John David Duty

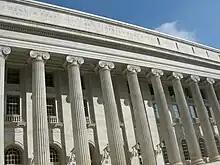
A panel of the United States Court of Appeals for the Tenth Circuit unanimously upheld the use of pentobarbital for lethal injections.

In 2010, a nationwide shortage of the lethal injection drug, sodium thiopental, led the Oklahoma Department of Corrections to instead consider pentobarbital, which is commonly used for animal euthanasia. Oklahoma state law is not specific in prescribing the use of a fast-acting barbiturate, allowing flexibility for such a substitution. Duty and two other inmates on death row filed a federal appeal that the new protocol would constitute cruel and unusual punishment. In a hearing before the Tenth Circuit Court of Appeals, the professor of anesthesia from Harvard Medical School testified for the defense that pentobarbital might not succeed in preventing "severe, excruciating pain". However, the professor of anesthesiology at the University of Massachusetts Amherst countered in a deposition for the state that 5 grams of pentobarbital would be sufficient to cause unconsciousness and death in minutes. Representatives from the Oklahoma Department of Corrections and the Death Penalty Information Center both testified that no other state had used pentobarbital and that they believed Duty would be the first person to be executed by the drug. On December 14, 2010, the Circuit Judges Jerome Holmes and Neil Gorsuch joined Chief Judge Mary Beck Briscoe in a unanimous decision upholding the use of the drug, citing that the state witness had demonstrated "substantially more clinical experience with the use of pentobarbital". A petition for certiorari to the Supreme Court of the United States over the constitutionality of the state's execution protocol was also denied.